South Central Florida Express

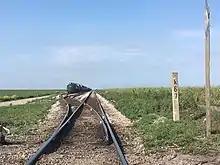
Buker passing track located at milepost K 67 between South Bay and Lake Harbor. It's used for storage and for Bryant Turn trains to pass each other.

The of main-line track on the east side of Lake Okeechobee continues the line from Lake Harbor east to South Bay and then north to Belle Glade, Pahokee, and Canal Point.